Joseph William Guyton

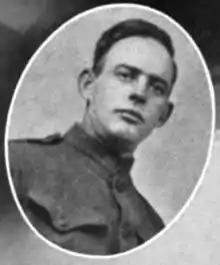

Joseph William Guyton (June 10, 1889 – May 24, 1918) was the first American soldier killed on German-held soil during World War I. Private Guyton was from the small town of Evart, Michigan.